Aegina

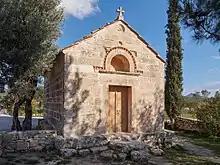
The Byzantine church of Agioi Theodoroi

Aegina with the rest of Greece became dominated successively by the Macedonians (322–229 BC), the Achaeans (229–211 BC), Aetolians (211–210 BC), Attalus of Pergamum (210–133 BC) and the Romans (after 133 BC). A sign at the Archaeological Museum of Aegina is reported to say that a Jewish community was established in Aegina "at the end of the second and during the 3rd century AD" by Jews fleeing the barbarian invasions of the time in Greece. However, the first phases of those invasions began in the 4th century. The Romaniote Jewish community erected an elaborate synagogue in rectangle form with an apse on the eastern wall with a magnificent mosaic decorated with geometric motifs, still preserved in the courtyard of the Archaeological Museum of Aegina. The synagogue dates from the 4th century AD and was in use until the 7th century AD. Local Christian tradition has it that a Christian community was established there in the 1st century. There are written records of participation by later bishops of Aegina, Gabriel and Thomas, in the Councils of Constantinople in 869 and 879. The see was at first a suffragan of the metropolitan see of Corinth, but was later given the rank of archdiocese. No longer a residential bishopric, Aegina is today listed by the Catholic Church as a titular see.